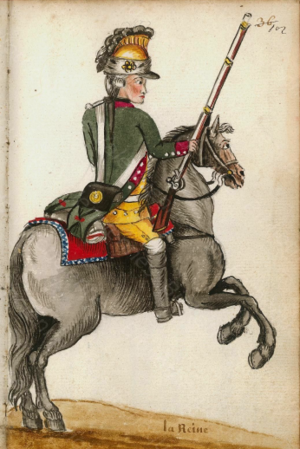
Dragon de la Reine 1774
Le 6ᵉ régiment de dragons, est une unité de cavalerie de l'armée française, créé sous la Révolution à partir du régiment de La Reine dragons, un régiment français d'Ancien Régime et dissous en 1992.